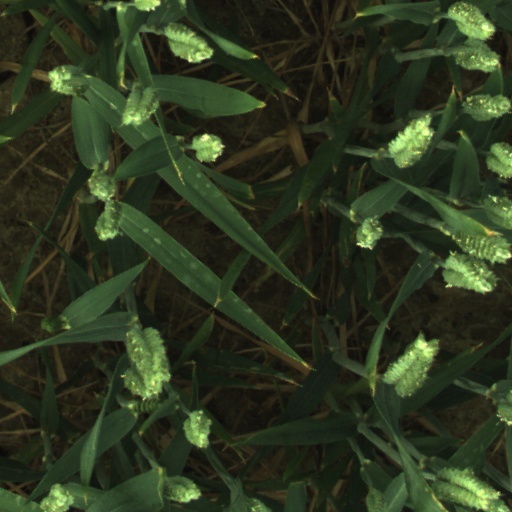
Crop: wheat